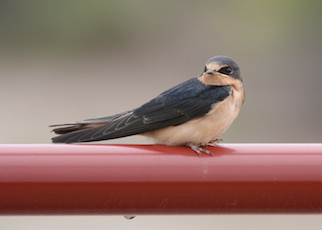
this bird has a mostly blue body with a white under belly and white around the bill.
the small bird has a white belly with a small round head and a tiny beak.
a small sized bird that has a cream belly and a very small pointed billa small, cream-colored bird with dark wings and crown, with short legs.
a black crown, white neck and breast, frame the plumage of this small, short-billed bird.
this is a white bird with brownish blue wings and head.
this bird has wings that are black and has a white belly
this bird has a black back, with a white breast.
this unique little bird has a orange and white mixture for its breast and belly/abdominal area. the back of this bird is black and the wings are also black as well.
this bird is black with white and has a very short beak.
Species: Cliff Swallow